Question: Please indicate a possible affordance area of baseball bat that can be used for swinging
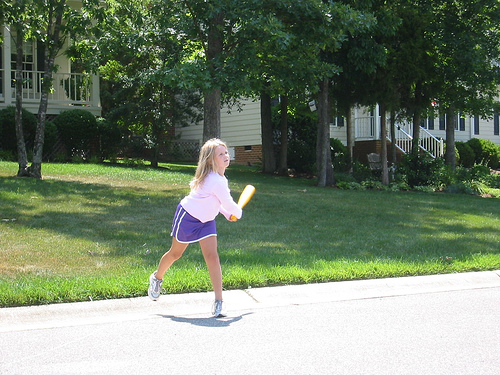
Answer: [227.928, 199.383, 249.479, 223.806]